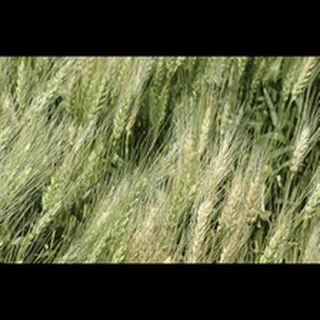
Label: wheat_common_root_rot